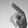
ASL letter: P